ADX Florence

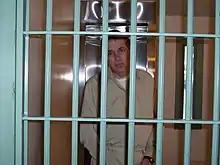
Robert Hanssen in his cell atADX Florence

The supermax unit at Florence housed 340 male inmates as of December 20, 2024, each assigned to one of six security levels. It is designed to house up to 474 inmates but has never been at full capacity.